Raghunatha Kilavan

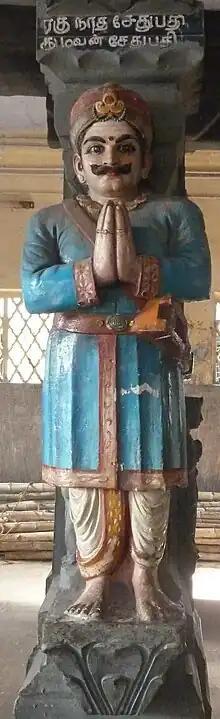
Raghunatha Kilavan

Sriman Hiranyagarbha Ravikula Raja Muthu Vijaya Raghunatha Raja Raghunatha Deva Kilavan Setupati (r. 1671–1710) was the first king of Ramnad Kingdom which is also known "Maravar Kingdom". He ruled from 1673 to 1708 and oversaw the growth of the feudal chieftainship of Ramnad into a powerful ""Ramnad Kingdom"" which is known as ""Maravar Kingdom"". He rescued the Nayak of Madurai from the tyranny of Rustam Khan and also successfully campaigned against the King of Thanjavur, who later ceded all his territories. It is recorded in the Sethupati copper plates that he belonged to the Surya kulam and Kashyap gothram.